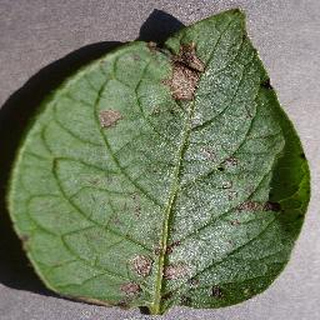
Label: potato_early_blight